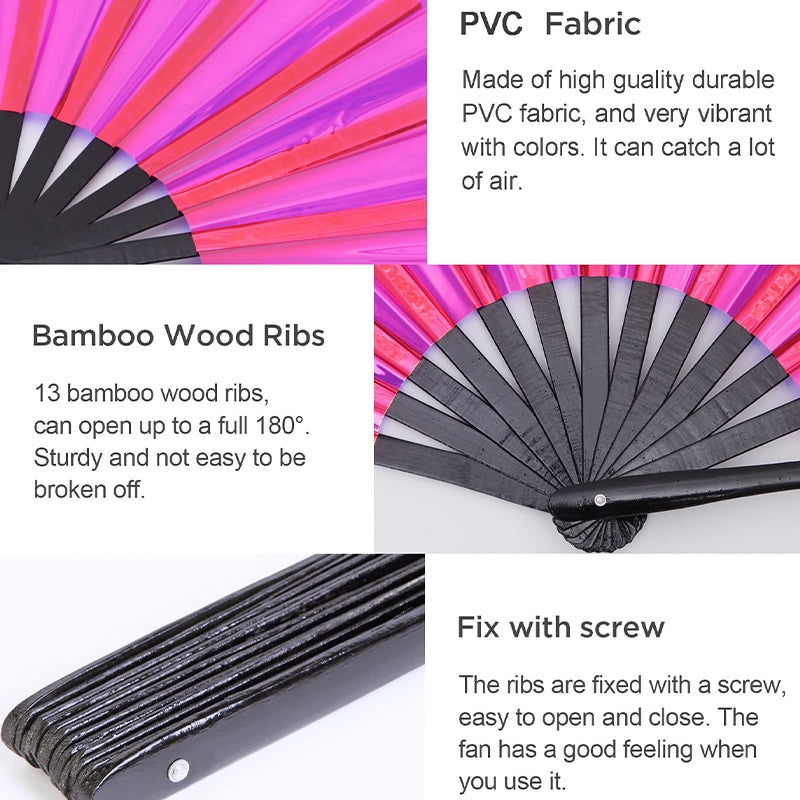
Bamboo handheld vouwventilator voor dames
Verlicht het podium met elke klik Stap in de schijnwerpers met de Boots on the Ground Dance Fan-een dynamische, multifunctionele rekwisiet ontworpen om je optreden te verbeteren. Met een heldere, luide klik elke keer dat je hem opent of sluit, verandert deze ventilator elk gebaar in een showmoment. Belangrijkste kenmerken: Directe podiumimpact: Klik hem open voor een resonerende, ritmische klik die je dansbewegingen versterkt en je publiek boeit. Premium & Lichtgewicht: Gemaakt van hoogwaardige, lichtgewicht materialen met een ergonomische handgreep, voor soepele, moeiteloze bewegingen en maximaal comfort tijdens elke prestatie. Caleidoscopische kleurenmagie: Ervaar een betoverende weergave van levendige kleuren die onder elke hoek verschuiven - een vleugje traditionele volkskunst en moderne flair in je routine. Veelzijdige performer: Deze waaier is meer dan alleen een dans rekwisiet, het is ook een stijlvol accessoire dat perfect is voor buitenevenementen, feestjes of gewoon om een cool randje aan je alledaagse look toe te voegen. 100% tevredenheidsgarantie Bij Radiant geloven we in het maken van innovatieve producten die uw leven verbeteren en we willen dat u volledig vertrouwen heeft in uw aankoop. We zijn er trots op dat we een risicovrije tevredenheidsgarantie van 30 dagen kunnen bieden. 15-dagen retourbeleid: Je hebt 15 dagen vanaf de aankoopdatum om je artikelen terug te sturen voor een volledige terugbetaling of omruiling, afhankelijk van de situatie. Test zonder risico: Als je om wat voor reden dan ook niet tevreden bent met je aankoop, neem dan contact met ons op. We zijn er om ervoor te zorgen dat je 100% tevreden bent, en we maken het goed! 100% Geld Terug Garantie: Als je niet van het product houdt, betalen we je graag je geld terug, zonder vragen te stellen. Moeiteloos proces: Online kopen kan onzeker aanvoelen, maar wij hebben het gemakkelijk gemaakt. Als je artikel je niet bevalt, kun je het binnen 15 dagen probleemloos retourneren voor een volledige terugbetaling. We zijn toegewijd aan het leveren van kwaliteit en klanttevredenheid. Uw gemoedsrust is onze prioriteit en we willen dat u met vertrouwen winkelt bij Radiant. Betaling: PayPal is hier welkom. Als je geen PayPal-rekening hebt, accepteren we alle creditcards: selecteer ‘PayPal’ en klik op de knop ‘Betalen met bankpas of creditcard’.
Brand: 1
Category: Apparel & Accessories > Clothing Accessories > Decorative Fans